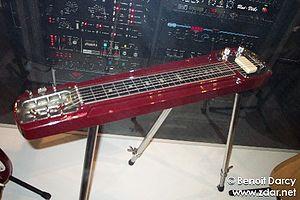
Photos de l'exposition ""Pink Floyd Interstellar"" à la Cité de la Musique (Porte de la Villette, Paris). Lire le compte-rendu de l'expo sur zdar.net